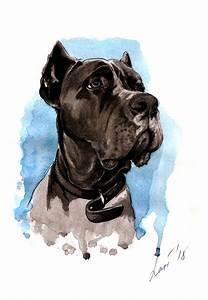
dog